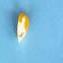
Maize quality: Bad